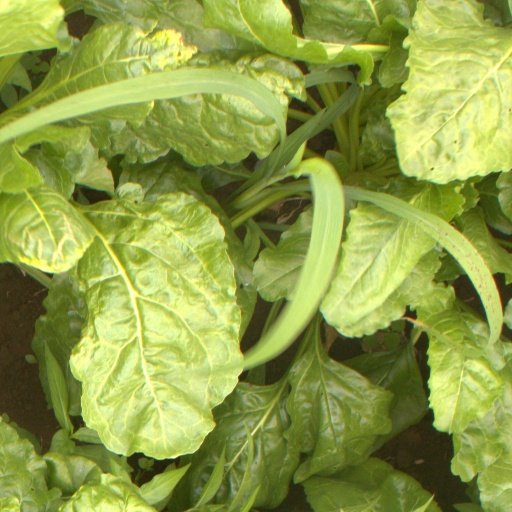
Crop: sugar beet